Coronation of Charles V

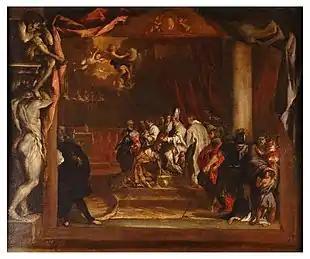
Luigi Scaramuccia. "Coronation of Charles V as Holy Roman Emperor", 1661. Sketch for the frescoes in the Sala Farnese of the Palazzo d'Accursio in Bologna. Genus Bononiae Collezioni.

Charles V was crowned Holy Roman Emperor by Pope Clement VII in the San Petronio Basilica in Bologna on 24 February 1530. He was the last Holy Roman Emperor to be crowned by a pope. The emperor was also crowned King of Italy on 22 February, also the last coronation of an Italian king by a pope.